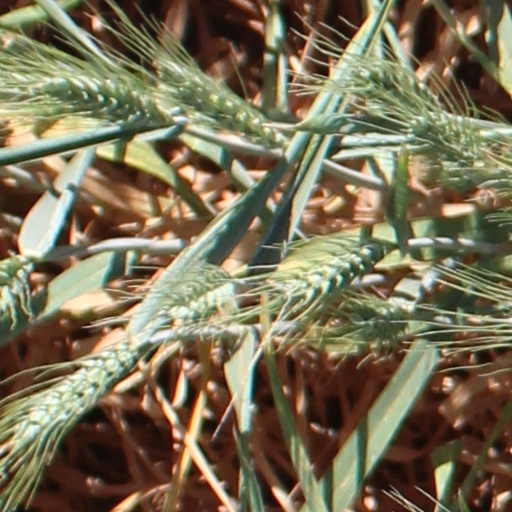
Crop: wheat